List of mammals of China

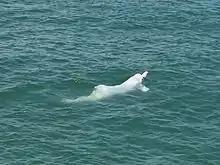
Chinese white dolphin in Hong Kong

The order Cetacea includes whales, dolphins and porpoises. They are the mammals most fully adapted to aquatic life with a spindle-shaped nearly hairless body, protected by a thick layer of blubber, and forelimbs and tail modified to provide propulsion underwater.